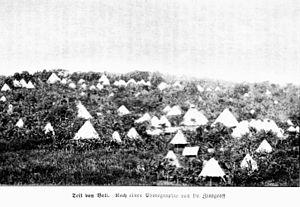
Eugen Zintgraff, né le 16 janvier 1858 à Düsseldorf et mort le 4 décembre 1897 à Tenerife, est un explorateur allemand de l'Afrique.